Sapta Badri

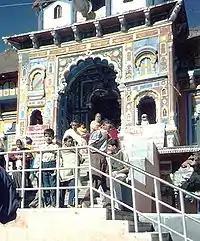
Badrivishal of Sapta Badri

Badrinath is the northern "Dham" of the four sacred "Dhams" (pilgrimage centres) called Char Dham. Though the Badrinath temple is believed to date to the Vedic period, the current structure was built in the 8th century AD by Adi Shankaracharya. The other three dhams are Rameshwaram in the south, Dwarka in the west and Jagannath Puri in the east; all of them are dedicated to lord Vishnu except Rameshwaram which is dedicated to lord Shiva. Adi Shankara's basic intention was to unite the country under the banner of Hinduism. The temple, which had been subjected to damage due to snow avalanches and landslides, several times in the past, was last restored in the 19th century with the royal patronage of the Scindias and Holkars. Badrinath is also part of Chota Char Dham, four sacred temples in Uttarakhand. The others include the Shiva temple of Kedarnath and the sources of the holy rivers Ganges and Yamuna.